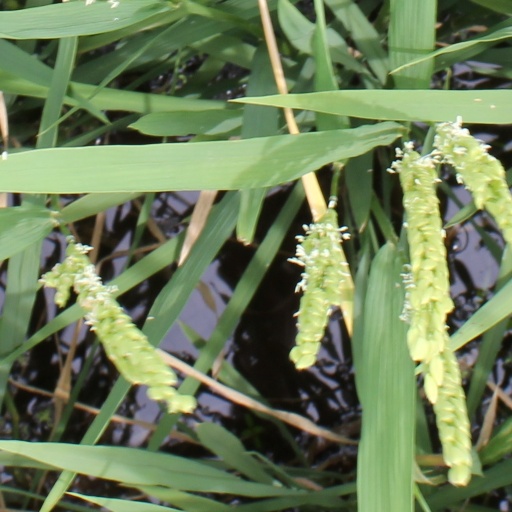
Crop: rice